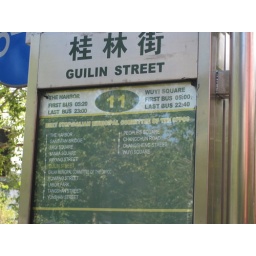
The bilingual bus signs are not found even in China's metroplis Shanghai.